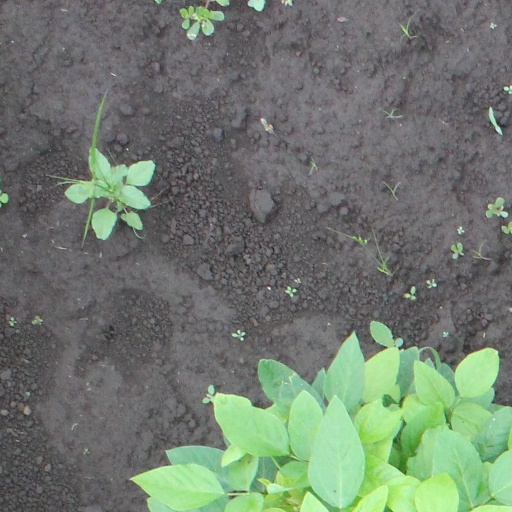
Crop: soybean